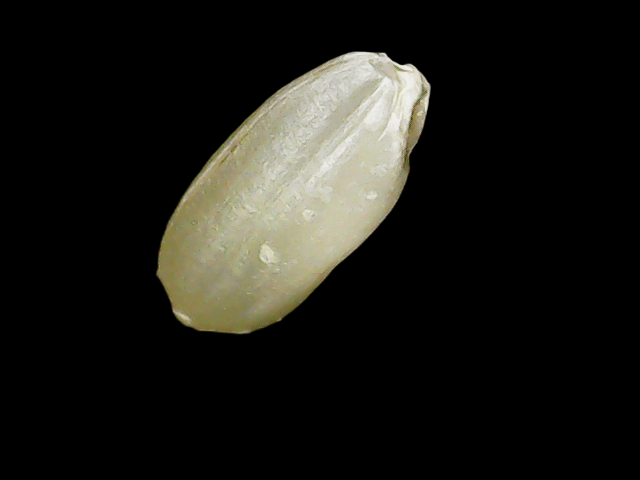
Rice variety: Binadhan8